List of Liberty ships (R)

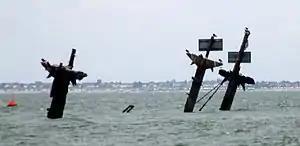
Wreck of the "Richard Montgomery".

was built by St. Johns River Shipbuilding Corporation. Her keel was laid on 15 March 1943. She was launched on 15 June and delivered on 29 July. Built for the WSA, she was operated under the management of Agwilines Inc. Reported to have been damaged by an aerial attack in the Thames Estuary in August 1944 whilst on a voyage from New York to Sheerness, United Kingdom. She ran aground on the Nore on 20 August and broke her back. Declared a constructive total loss. Part of her cargo of ammunition was salvaged, but salvage was abandoned as too dangerous. She had broken into three by 1972. The wreck remains "in situ" as of 2025.